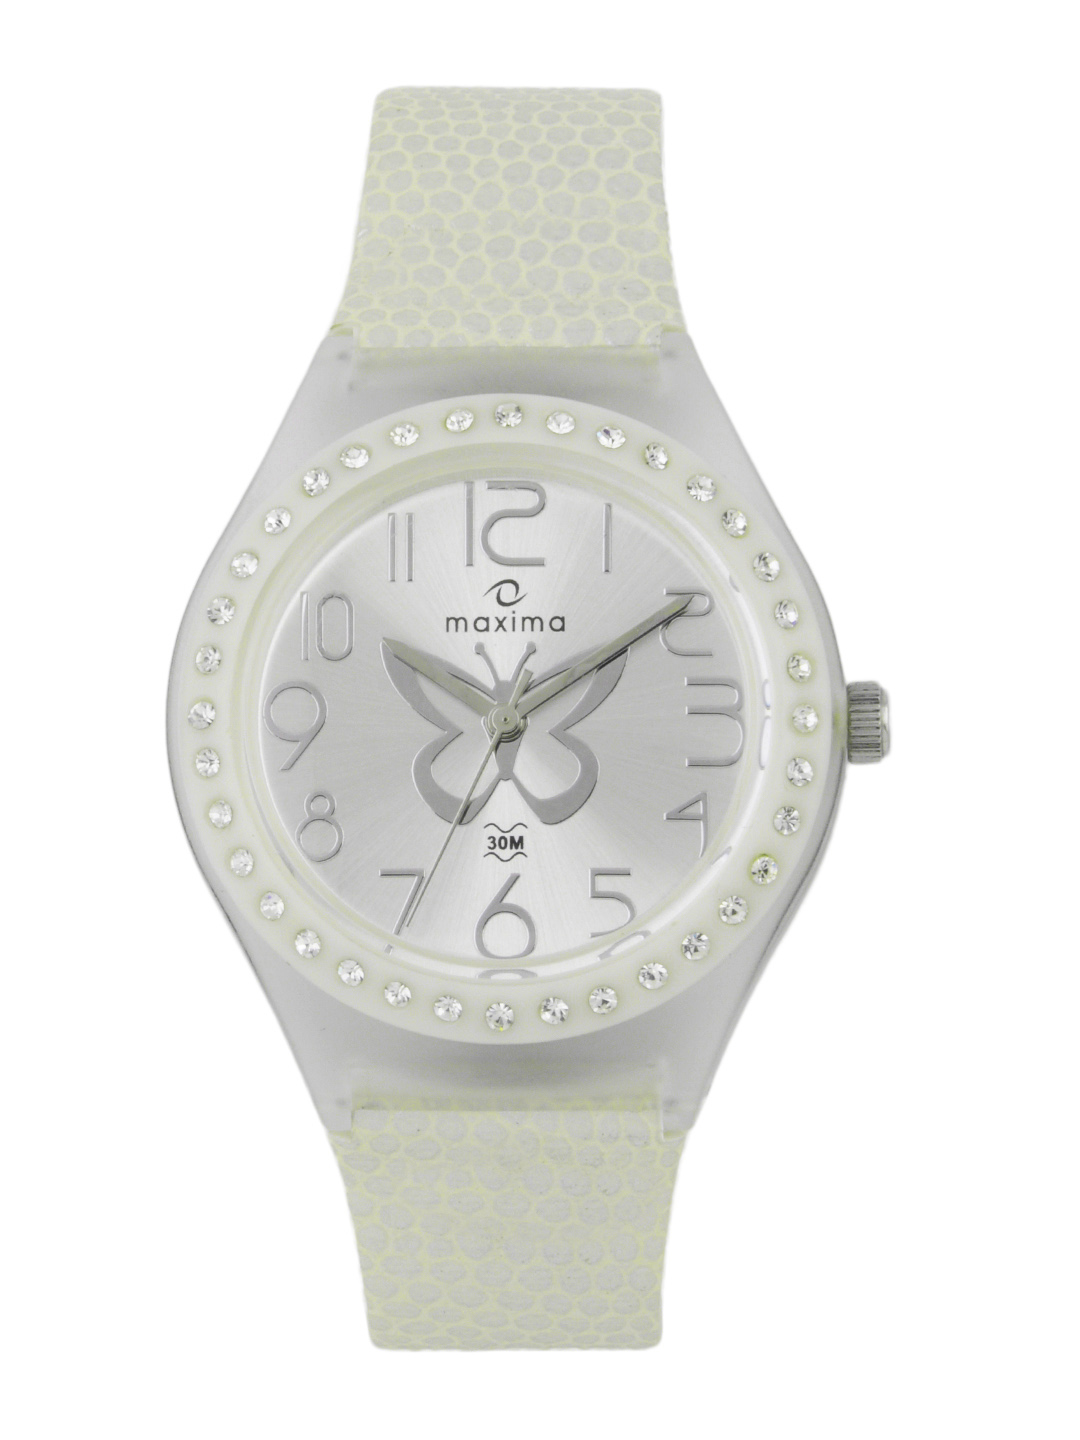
Maxima Women Silver Dial Watch
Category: Accessories / Watches / Watches
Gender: Women
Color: Silver
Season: Winter 2016
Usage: Casual